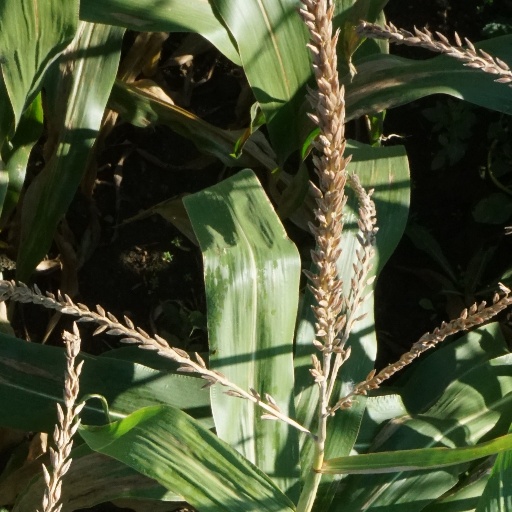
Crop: maize; corn